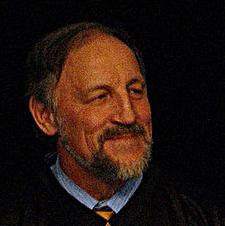
Age: 61